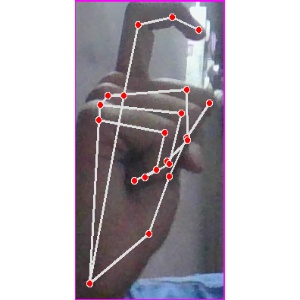
अक्षर: ट